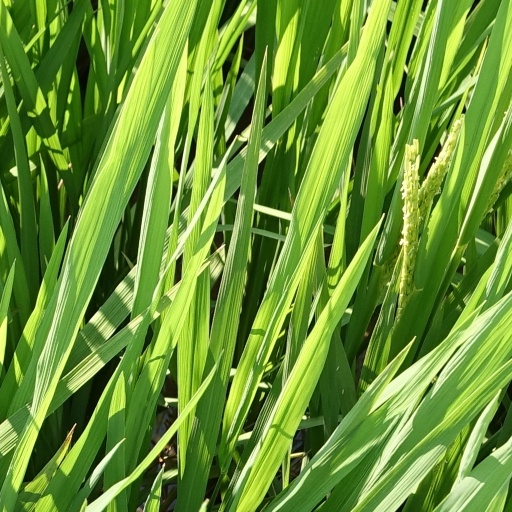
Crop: rice